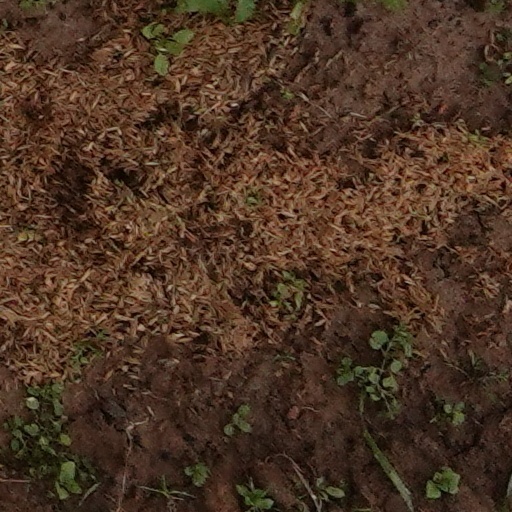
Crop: wheat